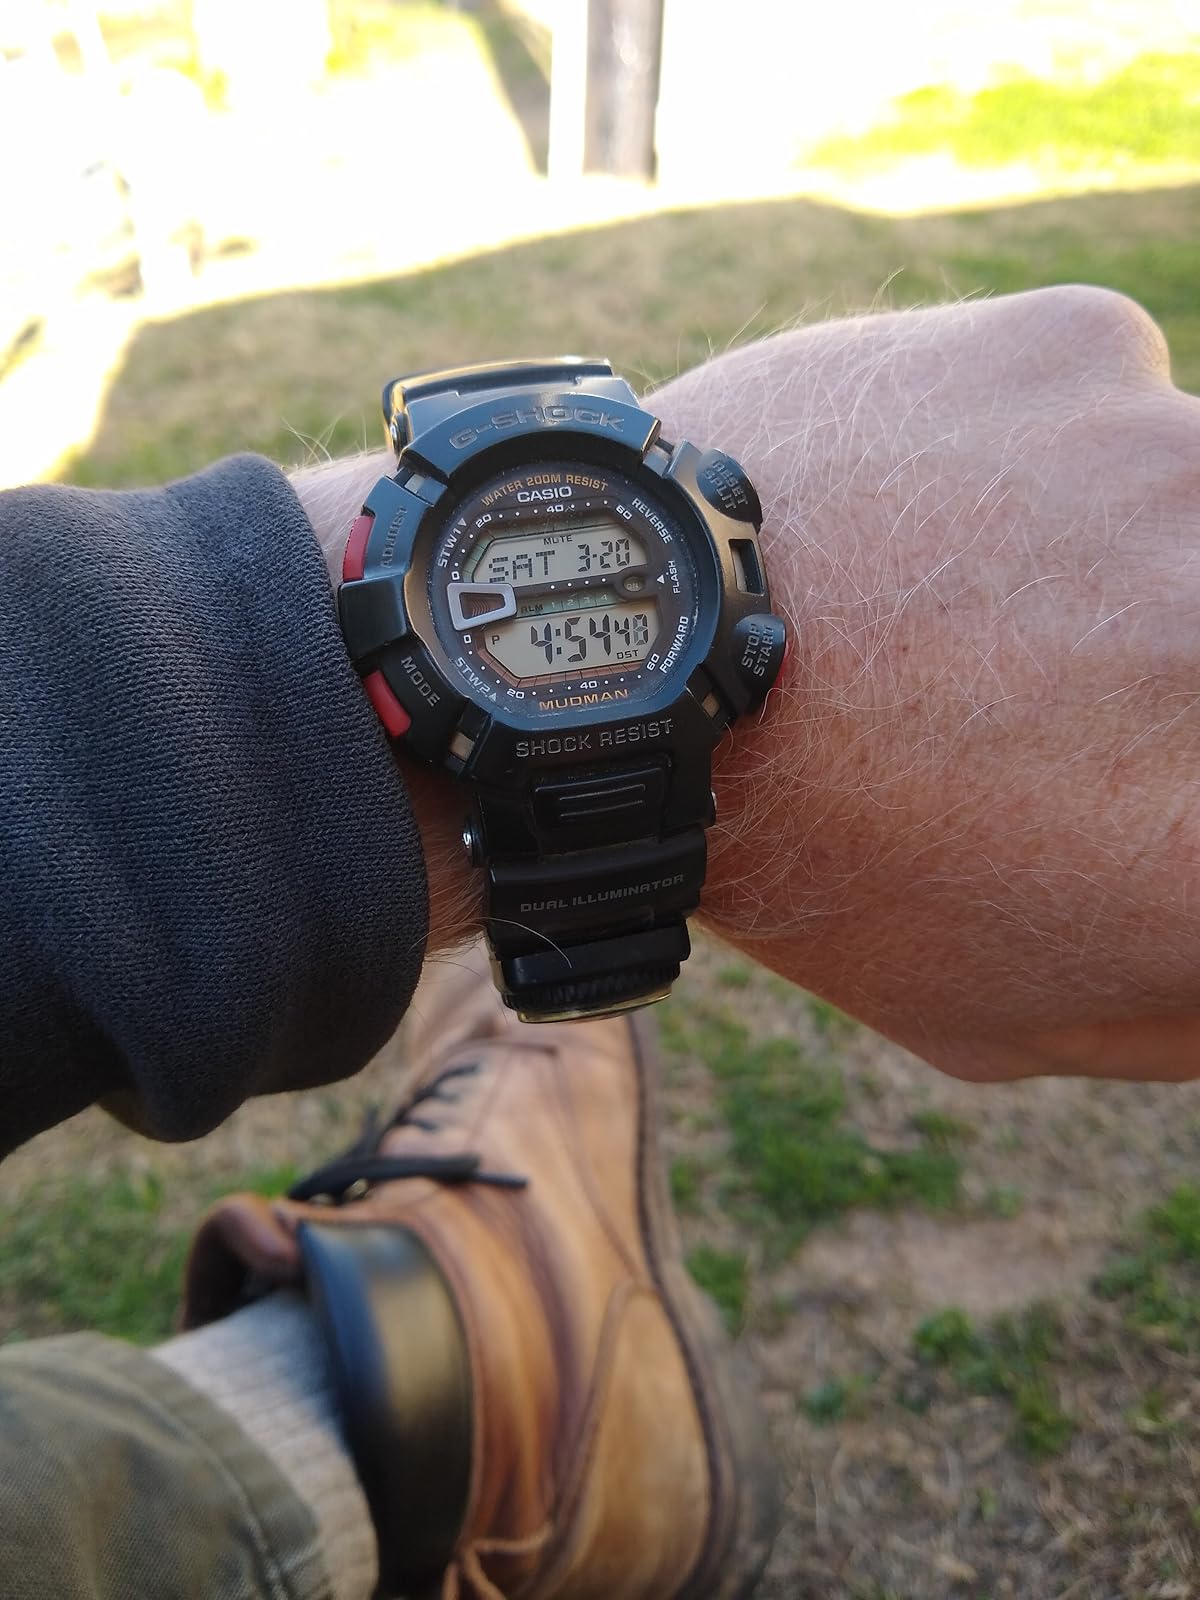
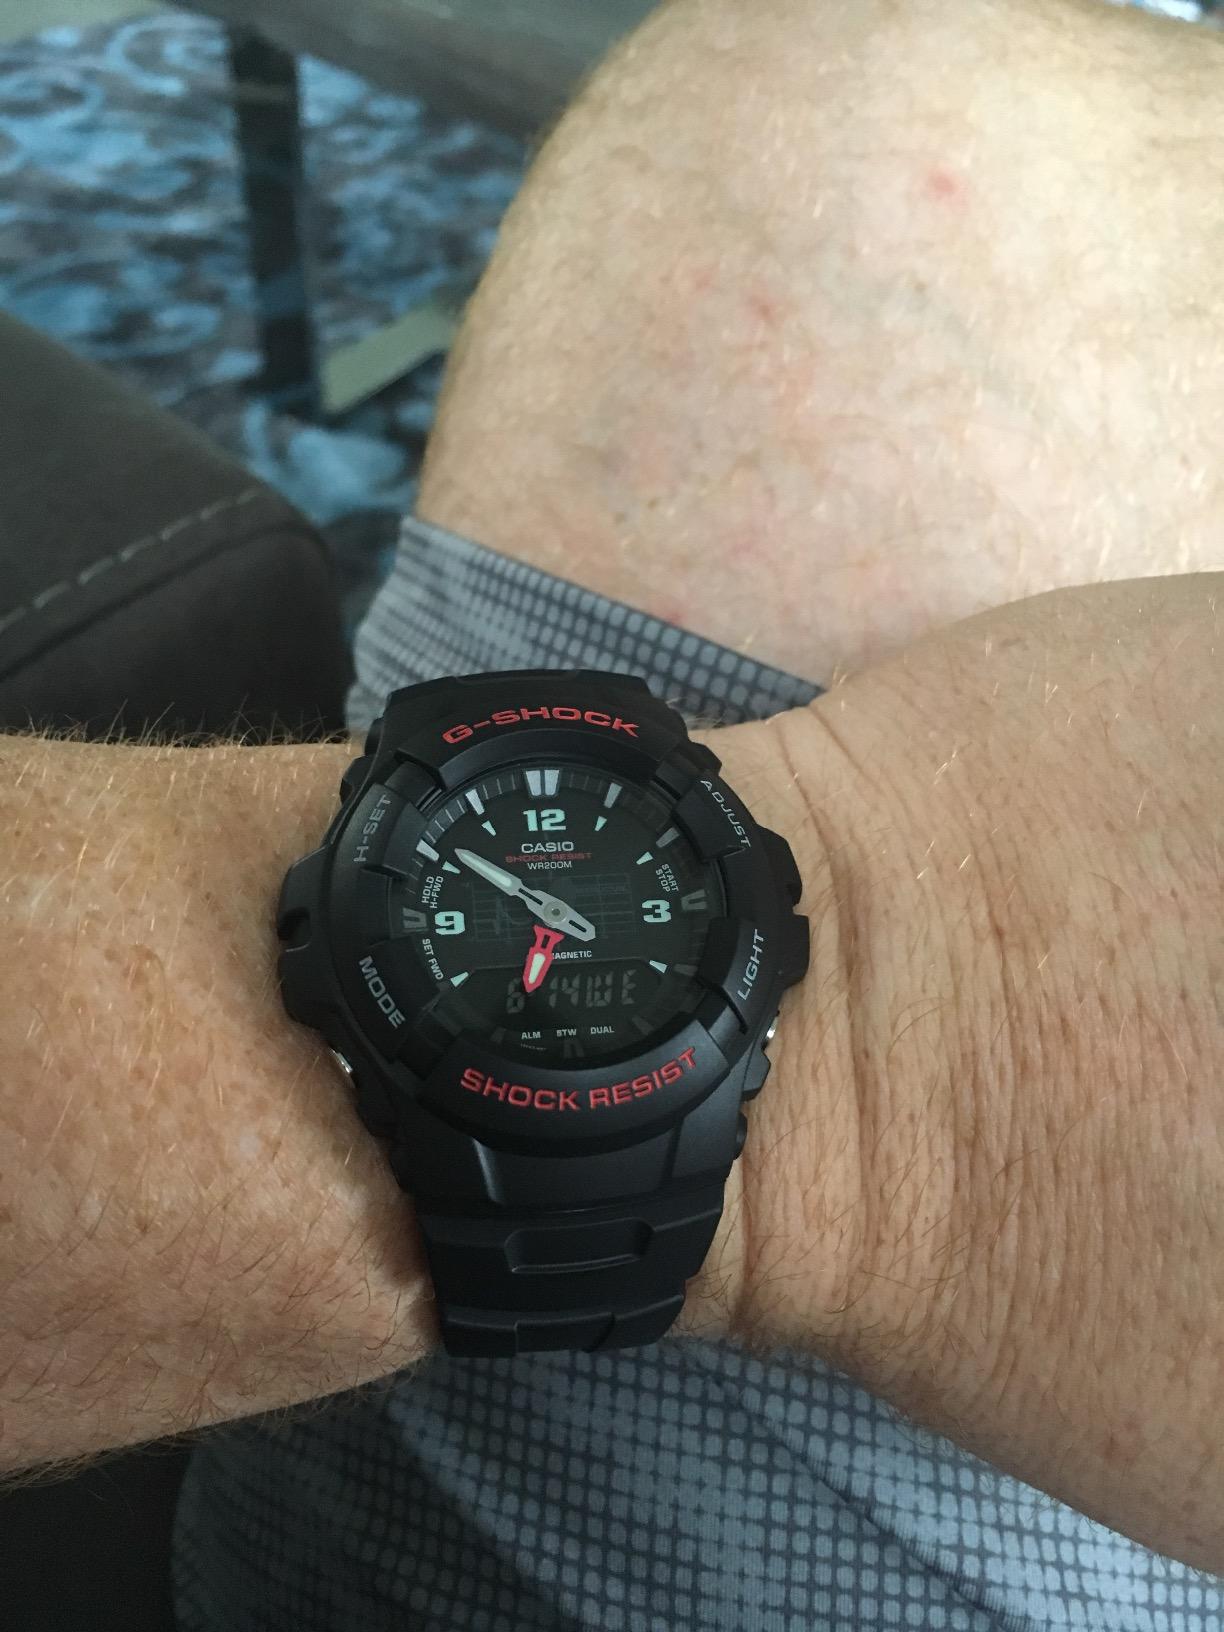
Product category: accessories_watch
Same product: no